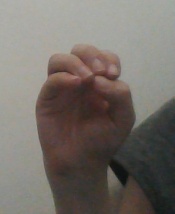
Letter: ha